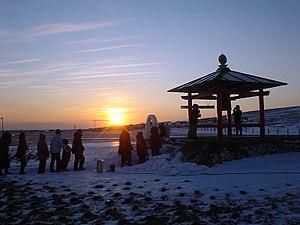
Japon
Hatsuhinode désigne couramment en japonais le premier lever de soleil de l'année. Ce terme correspond à une tradition ancienne au Japon qui consiste à assister au premier lever de soleil le 1ᵉʳ janvier de chaque année.